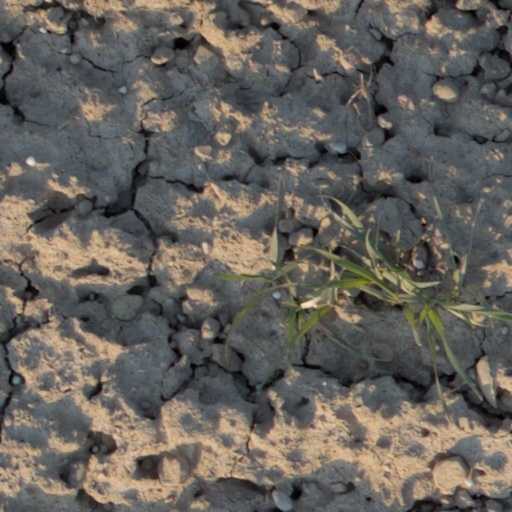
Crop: wheat